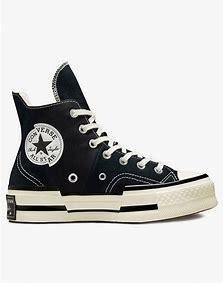
Brand: Converse
Model: Chuck 70 Hi